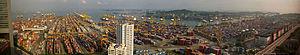
Le port de Singapour est le second port de conteneurs du monde et en termes de tonnage après celui de Shanghai. Les autorités portuaires évoquent 5 000 entreprises maritimes de toute nature représentant 150 000 salariés et réalisant 7 % du PIB de l'économie de Singapour, la principale étant PSA International.
Singapour, en forme longue la république de Singapour, est une cité-État d'Asie du Sud-Est. Sa superficie est de 724,2 km². Elle comprend 63 îles, dont la principale est Pulau Ujong. Cette île est très densément urbanisée, mais la végétation luxuriante – même en plein centre-ville – a valu à Singapour le surnom de « ville jardin ». Cette abondance de verdure découle en partie d'un climat équatorial, uniformément chaud et orageux tout au long de l'année. Sa densité de population est la plus élevée d'Asie et la deuxième sur le plan mondial.
Les grands ports mondiaux définissent les principaux ports maritimes qui organisent le commerce mondial. Les ports sont d'une importance particulière dans les échanges et nombre d'historiens économiques, comme Fernand Braudel, catégorisent les périodes historiques en fonction de la prééminence de tel ou tel port dans l'histoire.